Hampstead Farm Archeological District

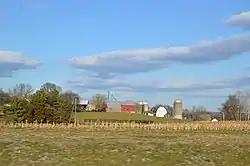
Overview

The Hampstead Farm Archeological District is the site of a significant collection of Native American prehistoric and historic settlement remains in rural Orange County, Virginia. A survey of the farm's in 1983 identified 49 different sites of archaeological interest. Sites were found near the adjoining Rapidan River, as well as in upland areas of the farm. Along with sites found at the nearby Montpelier estate, the upland sites demonstrate the significance of that area in Native American occupation patterns. Test pits dug near the river located well-preserved settlement sites at a depth of up to . The farm is also the location of minor military fortifications from the American Civil War.